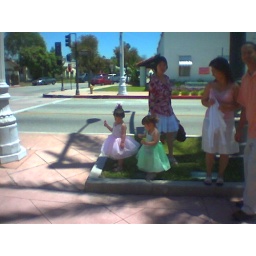
cute girls in tutu's